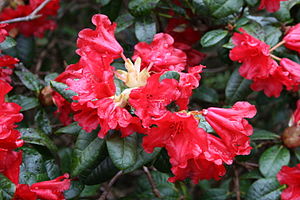
Rhododendron 'Scarlet Wonder'
'Scarlet Wonder'
Krydsning: Rhododendron forrestii var. repens-hybrid.